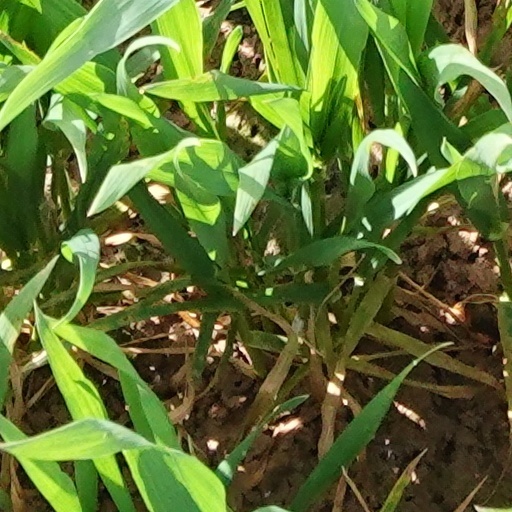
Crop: wheat